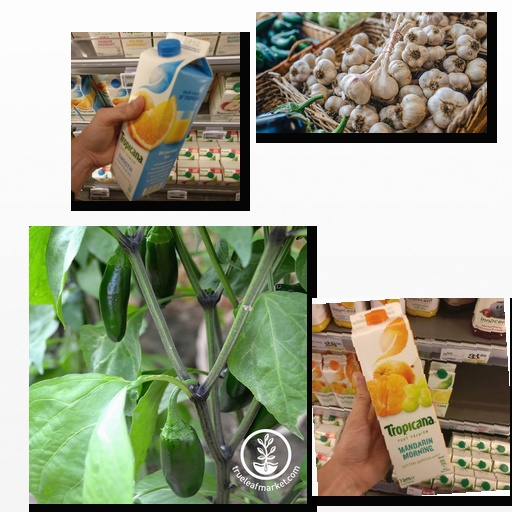
Food items: garlic, mixed_juice, mandarin_juice, jalapeno